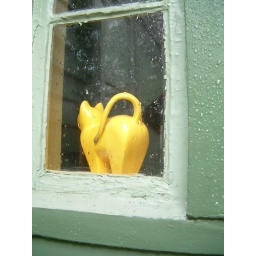
Yellow cat pitcher in front hall window found on my way to work.